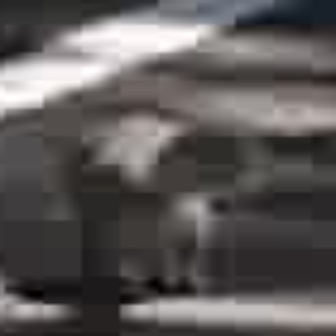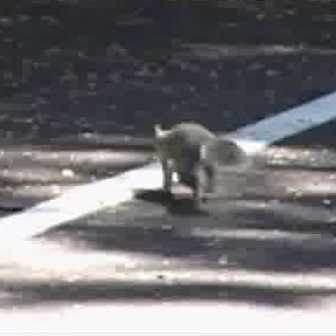
  Please identify the target specified by the bounding box [58,93,264,299] in the first image and locate it in the second image. Return the coordinates in [x_min,y_min,x_max,y_max] format.
Answer: [149,119,242,212]